Merritt Woods Historic District

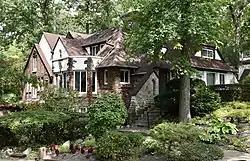
209 Emmett St E.

The Merritt Woods Historic District is a residential historic district, roughly bounded by Orchard Street, Emmett Street, Chestnut Street, and the northernmost parts of Woodmer Drive and Crest Drive in Battle Creek, Michigan. It was listed on the National Register of Historic Places in 1994.